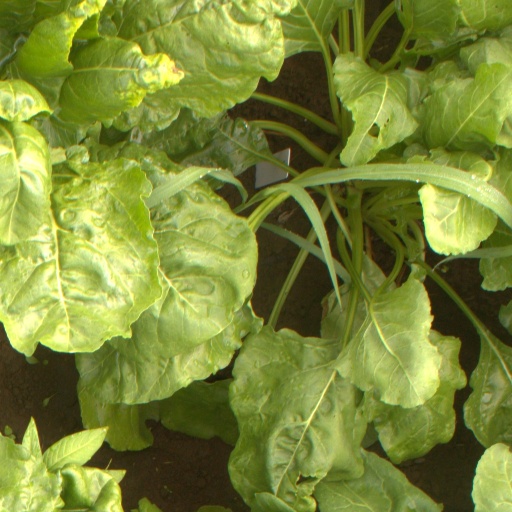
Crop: sugar beet